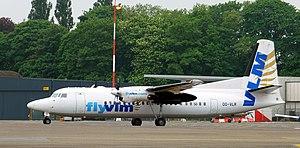
Vlaamse Luchttransportmaatschappij, abrégé généralement en VLM Airlines, était une compagnie aérienne régionale fondée en 1992, mise en faillite le 31 août 2018 et ayant son siège à Anvers, en Belgique.